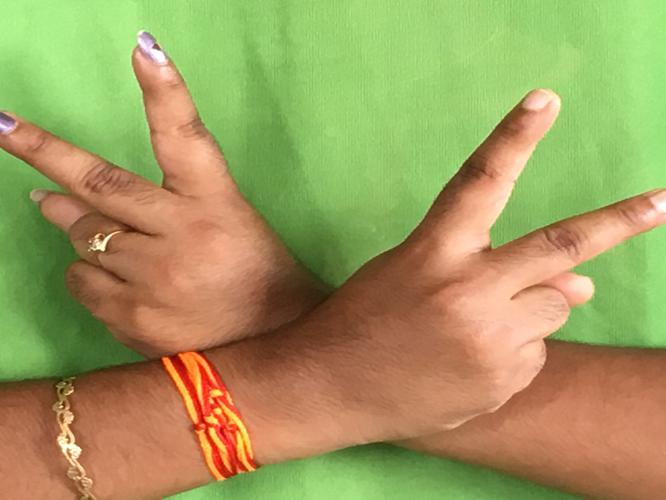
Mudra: Kartariswastika
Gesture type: double_hand